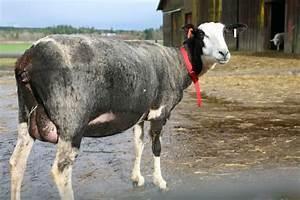
sheep